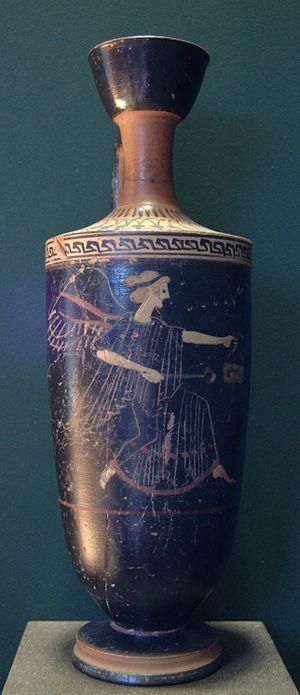
Iris. Lécythe attique à peinture superposée (technique de Six), v. 500-490 av. J.-C. Provenance